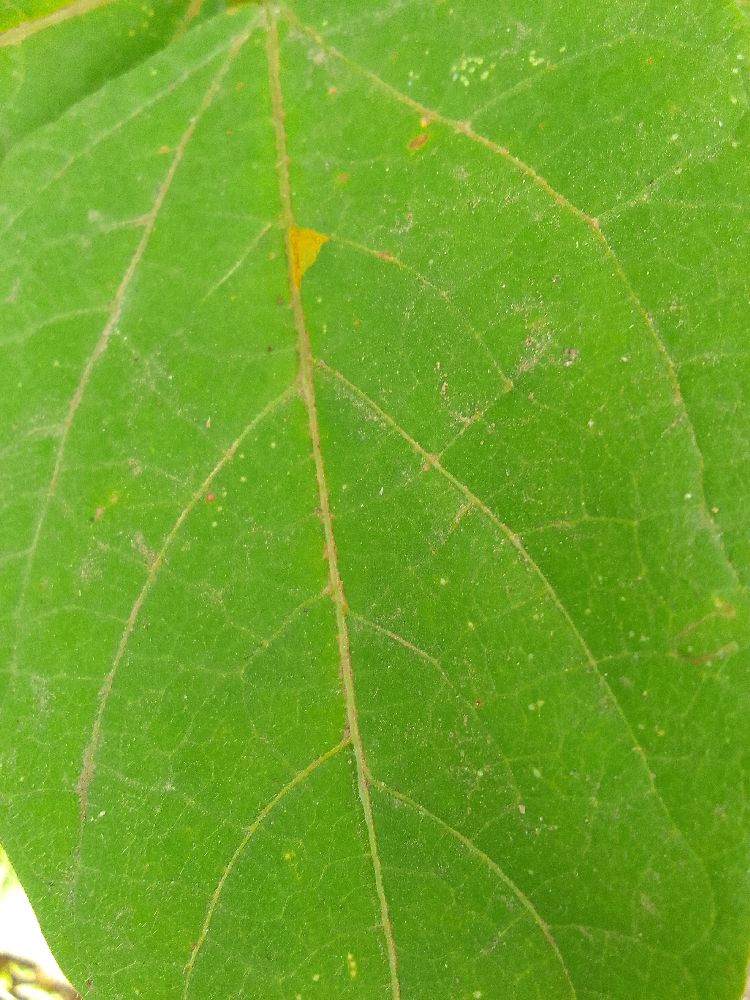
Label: healthy